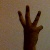
The image shows a hand gesture representing the number 6 in Indian Sign Language.